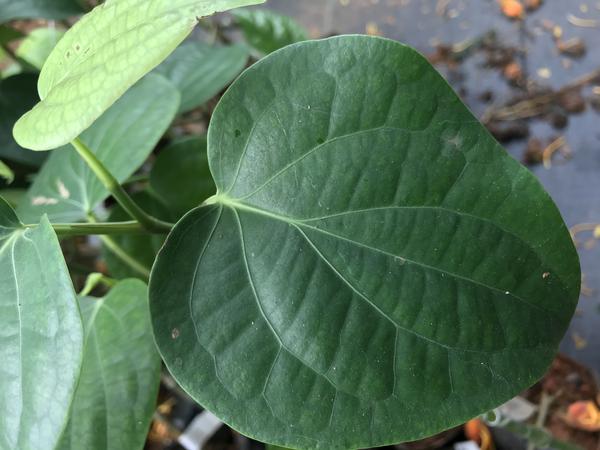
Plant: Pepper